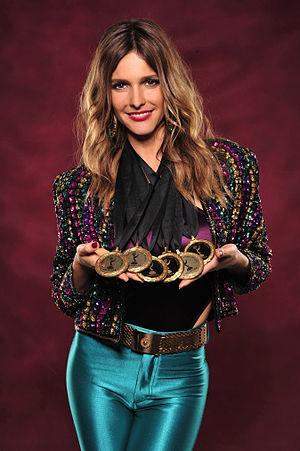
Fernanda Lima, née le 25 juin 1977 à Porto Alegre, est une actrice, mannequin et présentatrice de télévision brésilienne.